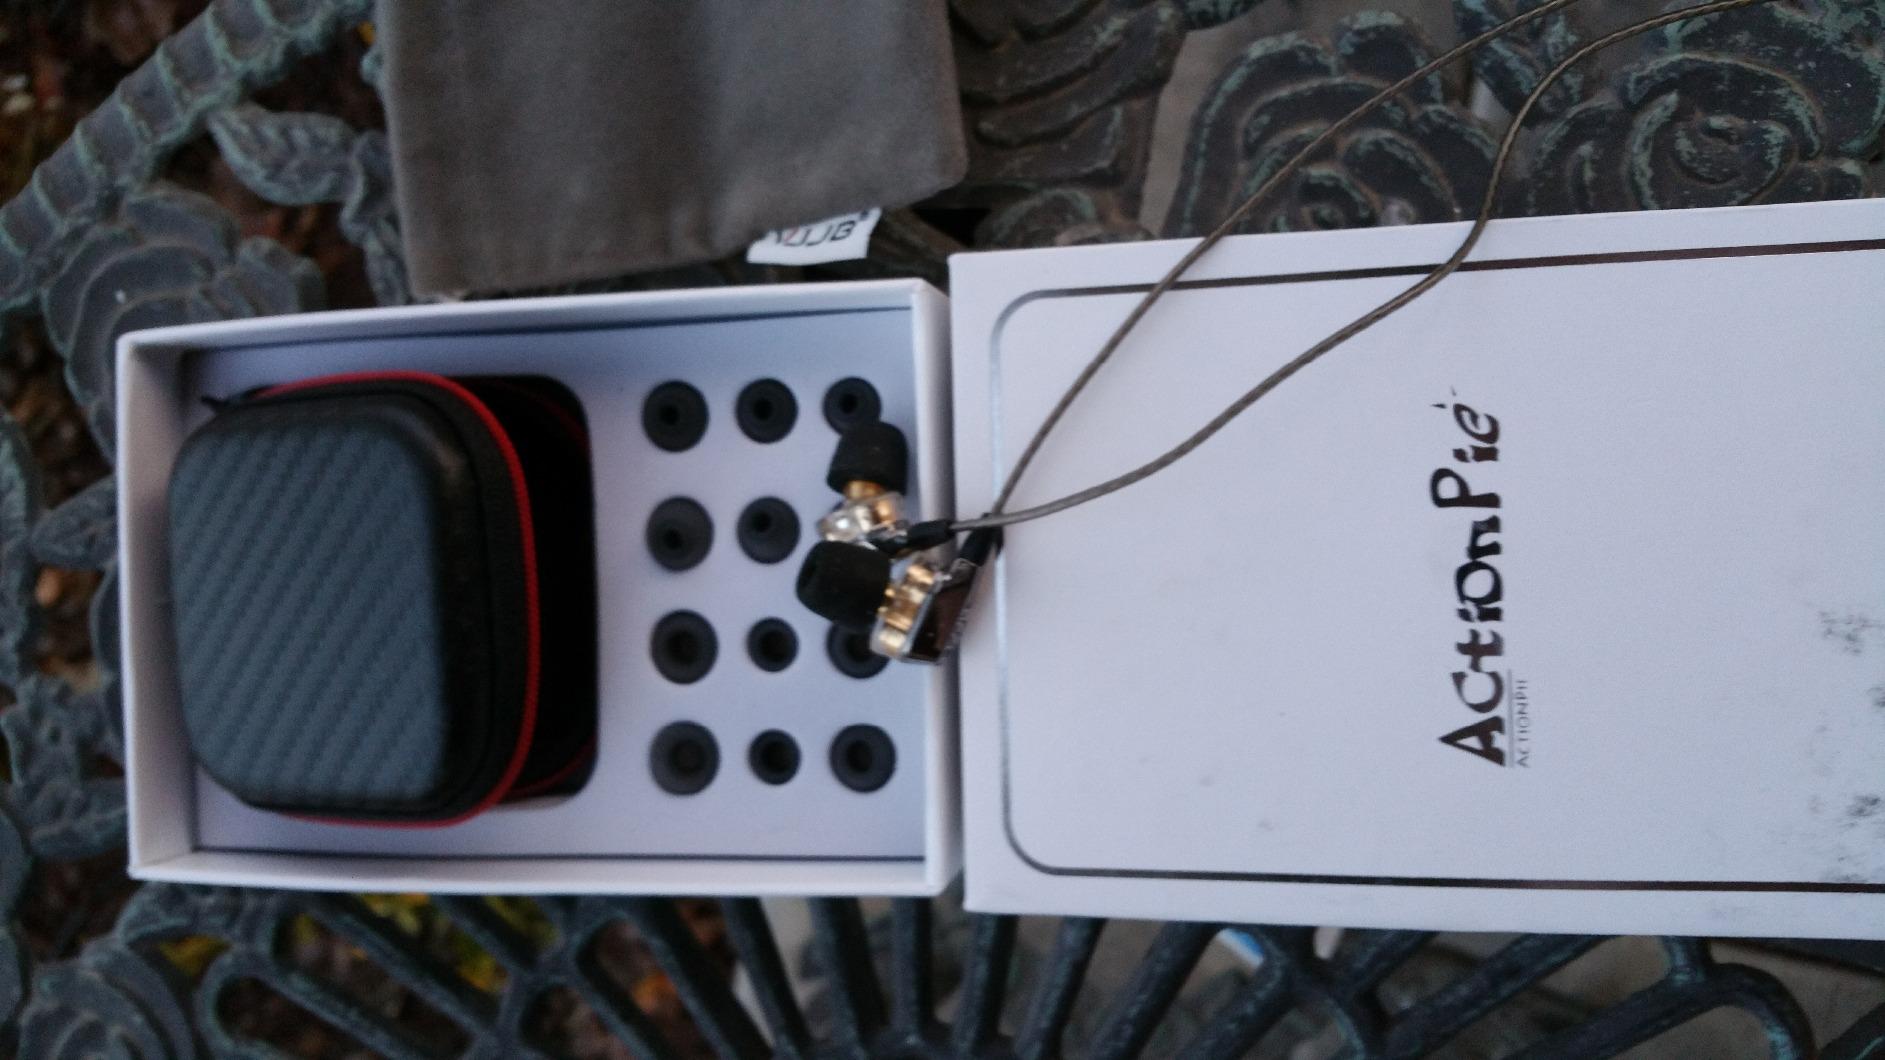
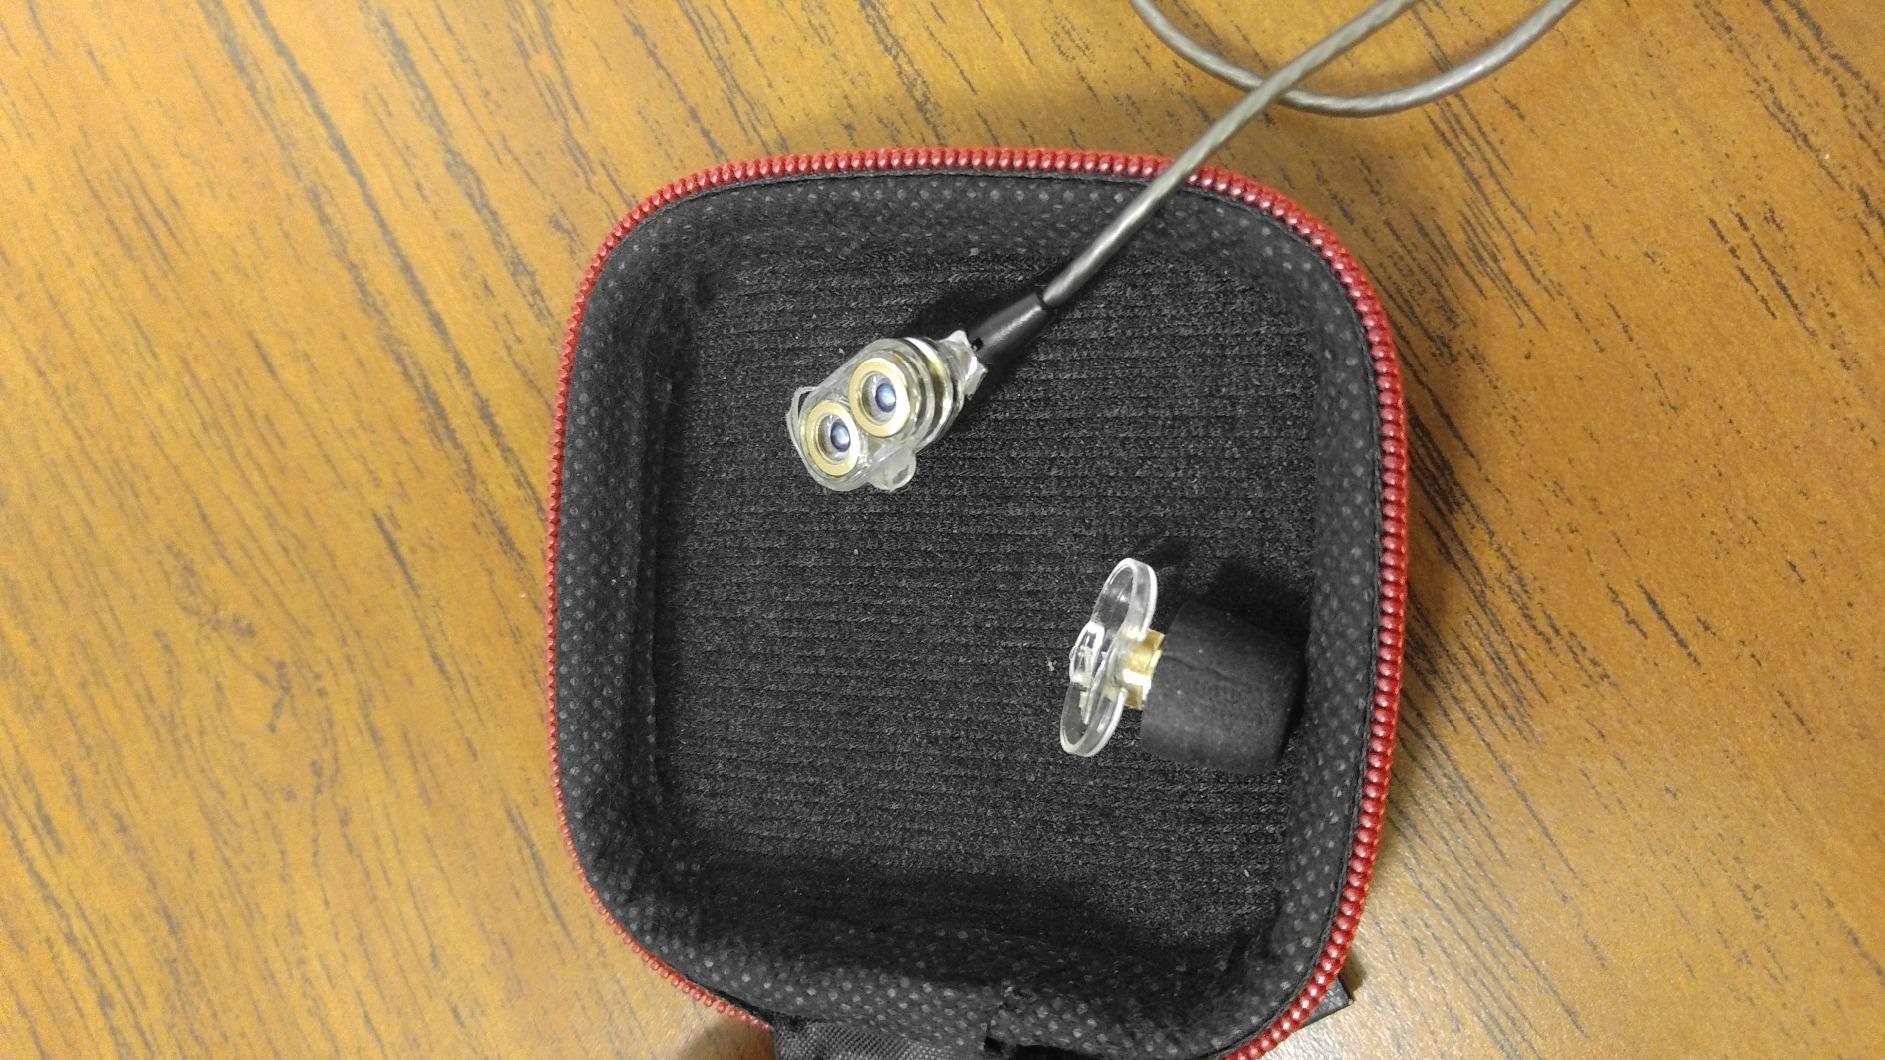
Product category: headphones
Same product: yes